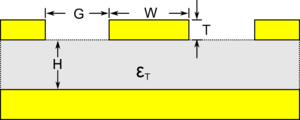
Une ligne coplanaire est une ligne de transmission formé par une piste bordée de chaque côté par une ligne retour. Cette géométrie est utilisée en microélectronique comme sur les circuits imprimés. Un plan de masse peut s'y ajouter.